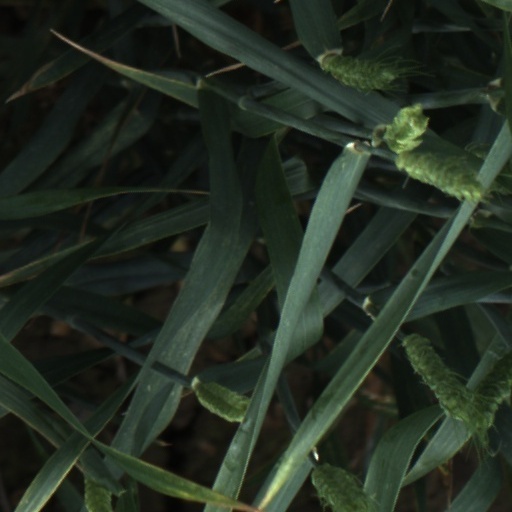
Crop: wheat